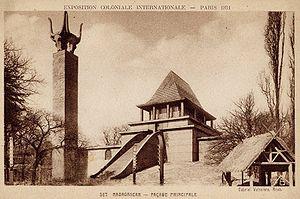
Pavillon de Madagascar à l'Exposition Coloniale de PARIS en 1931
L’Exposition coloniale internationale s'est tenue à Paris du 6 mai au 15 novembre 1931, à la porte Dorée et sur le site du bois de Vincennes, pour présenter les produits et réalisations de l'ensemble des colonies et des dépendances d'outre-mer de la France, ainsi que celles des principales puissances coloniales, à l'exception notable du Royaume-Uni, au sein de pavillons rappelant l'architecture de ces territoires, notamment d'Afrique noire, de Madagascar, d'Afrique du Nord, d'Indochine, de Syrie et du Liban.